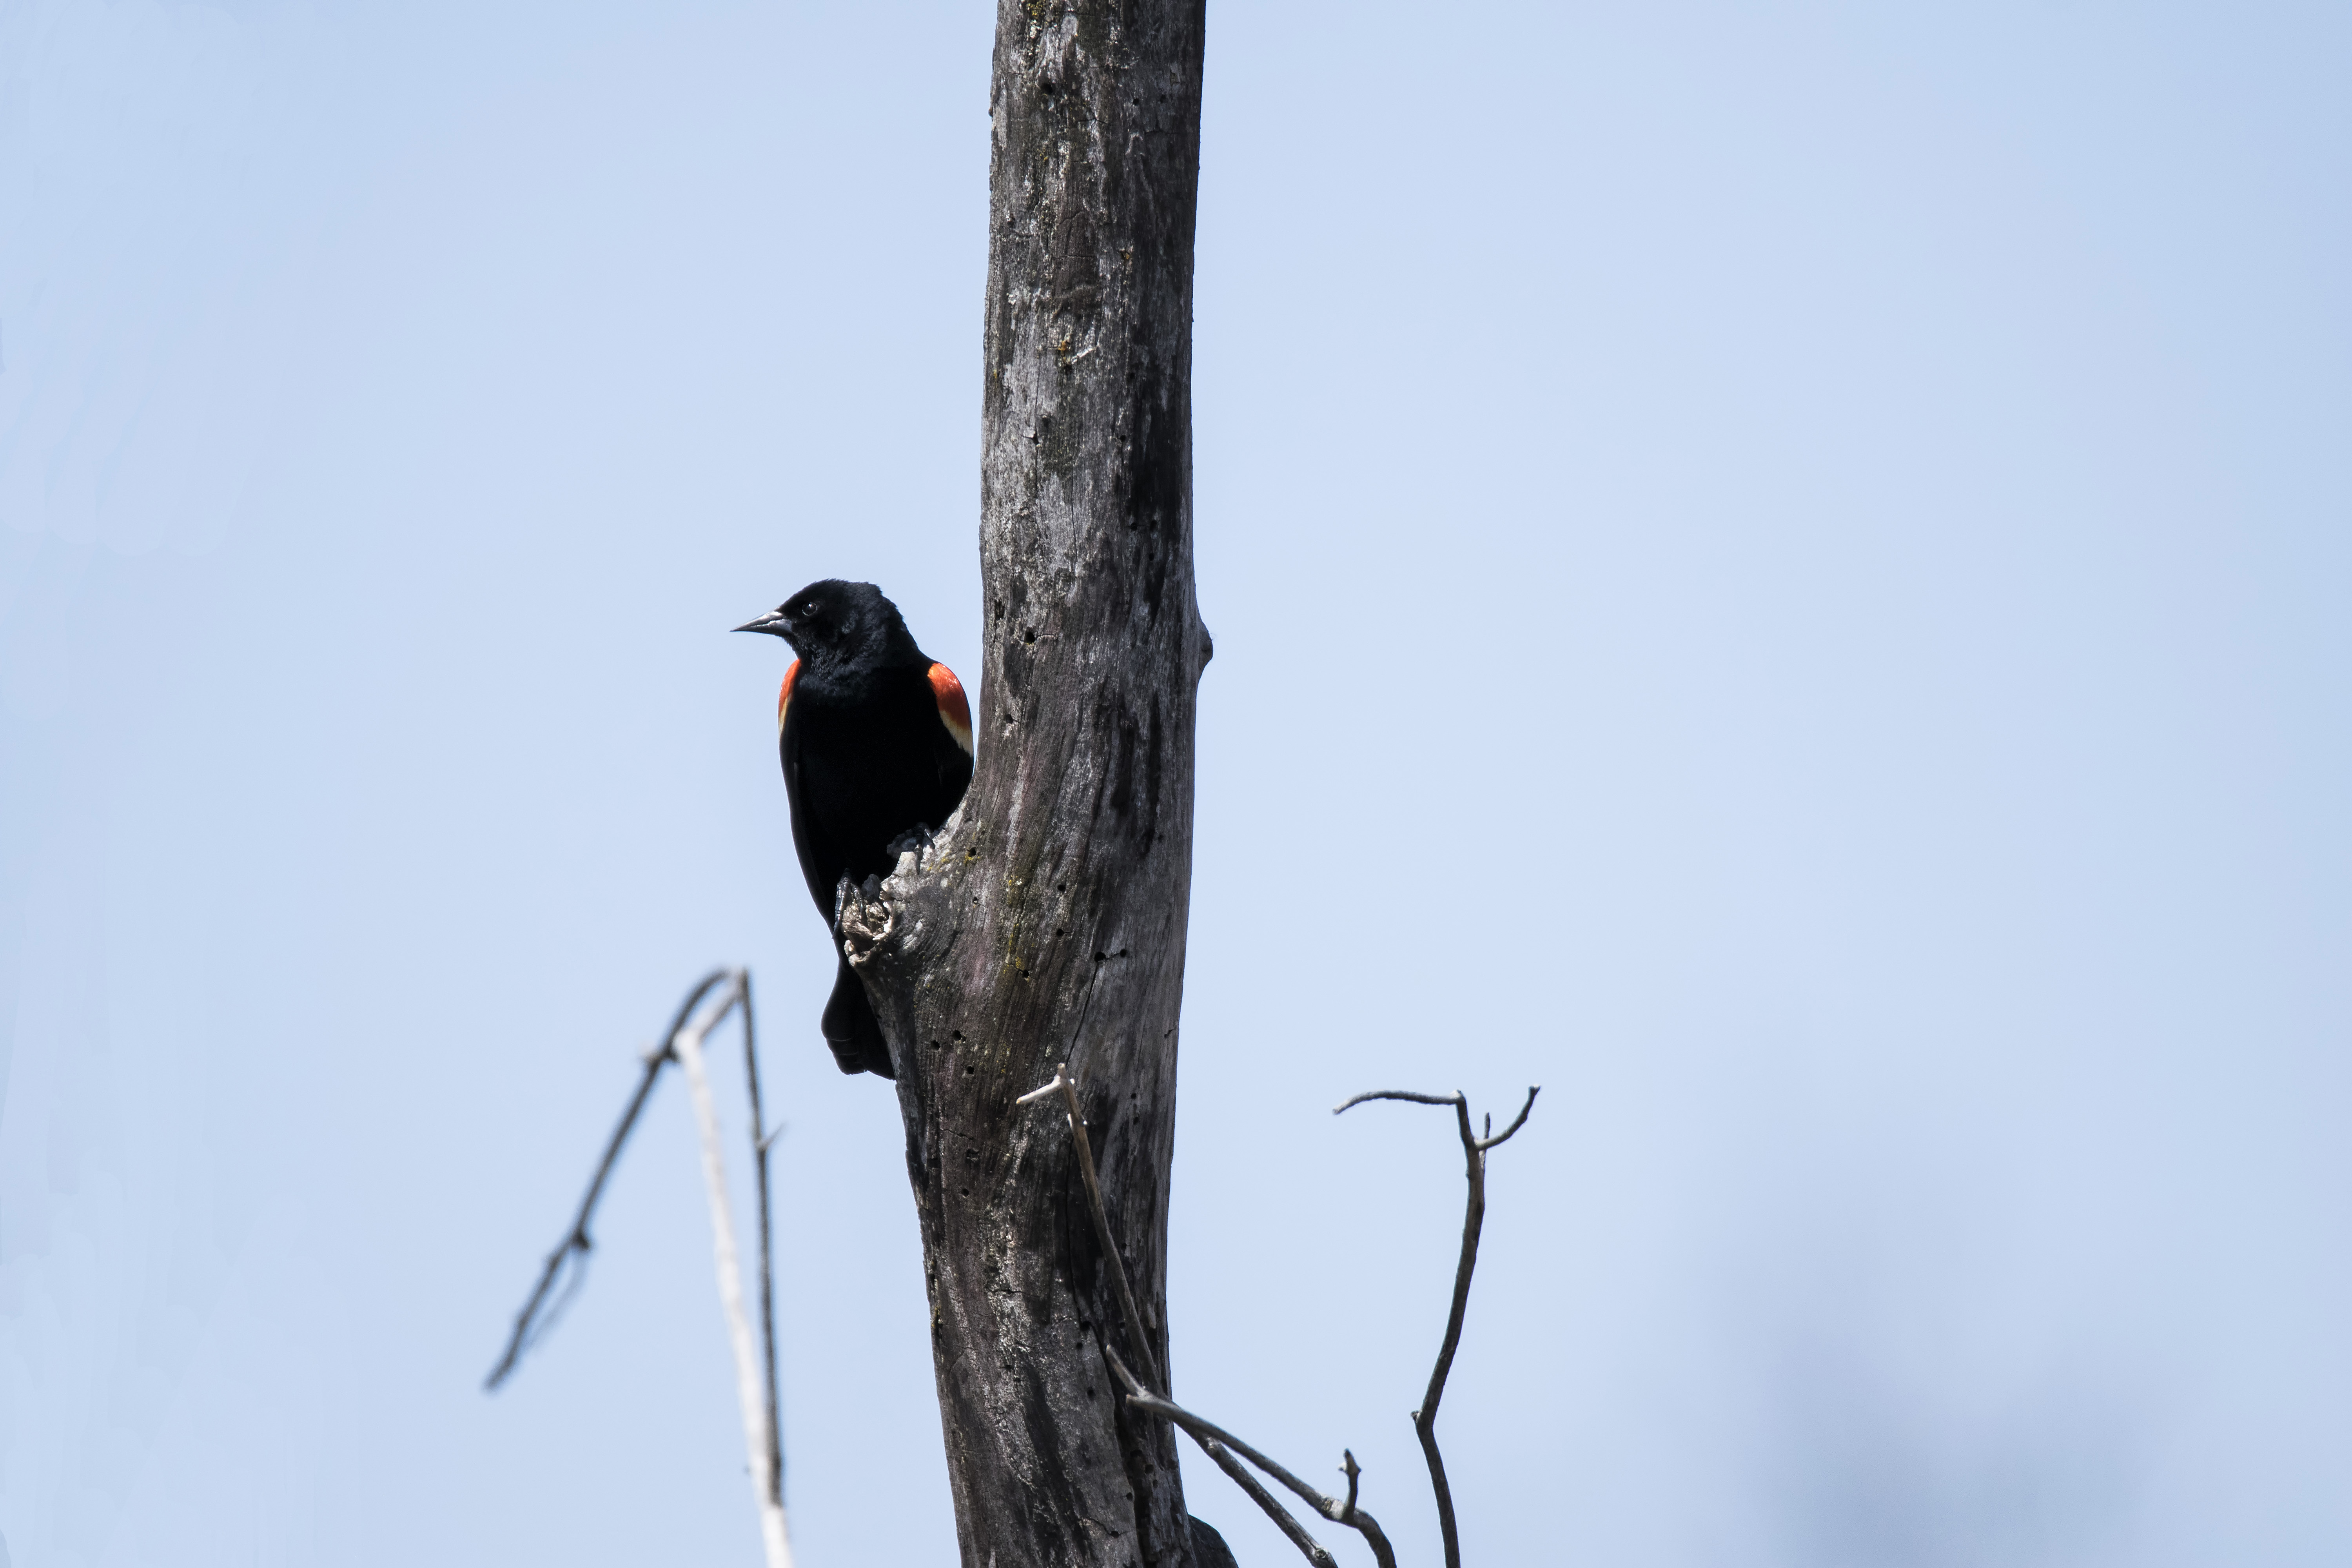
branch, bird, red, beak, winged, fauna, canada, a, vertebrate, quebec, blackbird, woodpecker, sherbrooke, oiseau, carouge, paulettes, perching bird